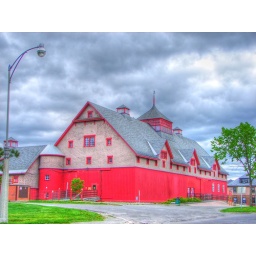
Experimental Farm old red barn in Ottawa, Ontario (HDR Image)